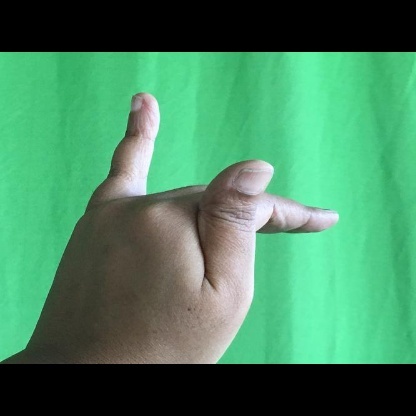
Mudra: Mrigasirsha